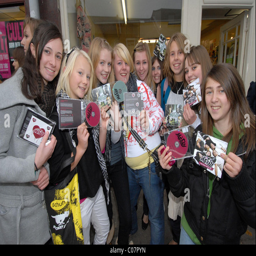
sign copies of their new single